Lonchodraco

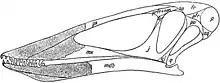
1919 reconstruction of "L. giganteus" by von Arthaber

Also in 1869, Seeley informally named "Ptenodactylus microdon". In 1870, he formally named it "Ornithocheirus microdon", "small tooth", Hooley (1914) transferred this species to "Lonchodectes" to form the new combination "Lonchodectes microdon". Its holotype, CAMSM B54486, has its provenance in the Cambridge Greensand and consists of the front of a snout. The type specimen of "Ornithocheirus oweni" Seeley 1870, CAMSM B 54439, was synonymized with "microdon" by Unwin (2001), and Rodrigues & Kellner (2013) agreed with this synonymy.